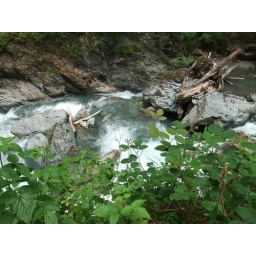
Minerals in the water stain the rock green and orange